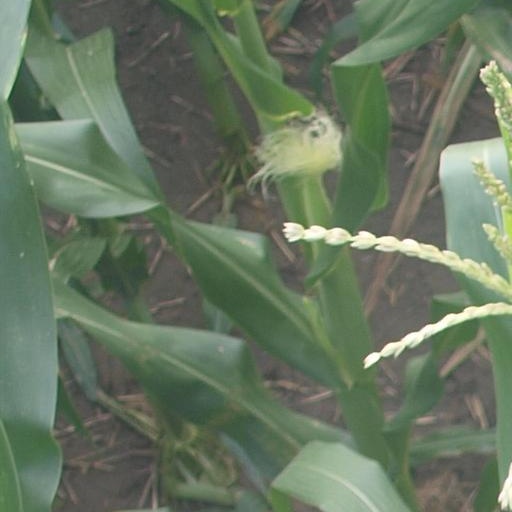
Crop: maize; corn